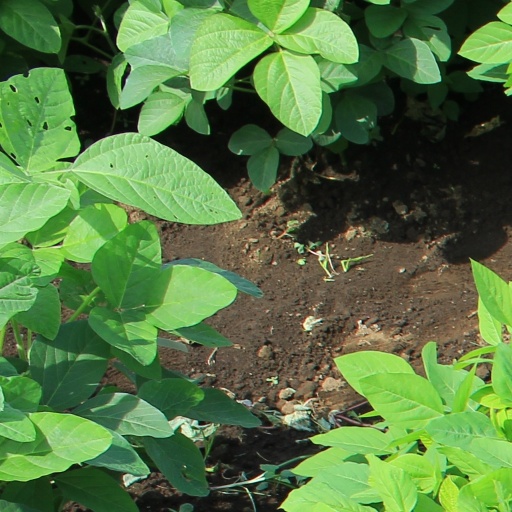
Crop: soybean